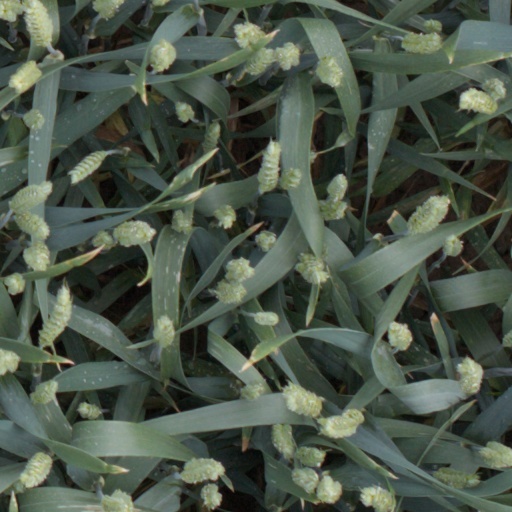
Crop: wheat